Lothal

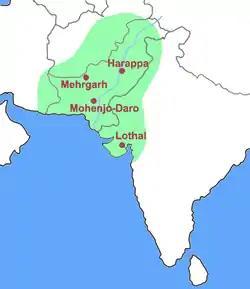
Location of Lothal in the Indus Valley and extent of Indus Valley Civilization (green)

After the core of the Indus civilisation had decayed in Mohenjo-daro and Harappa, Lothal seems not only to have survived but to have thrived for many years. Its constant threats – tropical storms and floods – caused immense destruction, which destabilised the culture and ultimately caused its end. Topographical analysis also shows signs that at about the time of its demise, the region suffered from aridity or weakened monsoon rainfall. Thus the cause for the abandonment of the city may have been changes in the climate as well as natural disasters, as suggested by environmental magnetic records. Lothal is based upon a mound that was a salt marsh inundated by tide. Remote sensing and topographical studies published by Indian scientists in the "Journal of the Indian Geophysicists Union" in 2004 revealed an ancient, meandering river adjacent to Lothal, in length according to satellite imagery— an ancient extension of the northern river channel bed of a tributary of the Bhogavo river. Small channel widths when compared to the lower reaches suggest the presence of a strong tidal influence upon the city—tidal waters ingressed up to and beyond the city. Upstream elements of this river provided a suitable source of fresh water for the inhabitants.